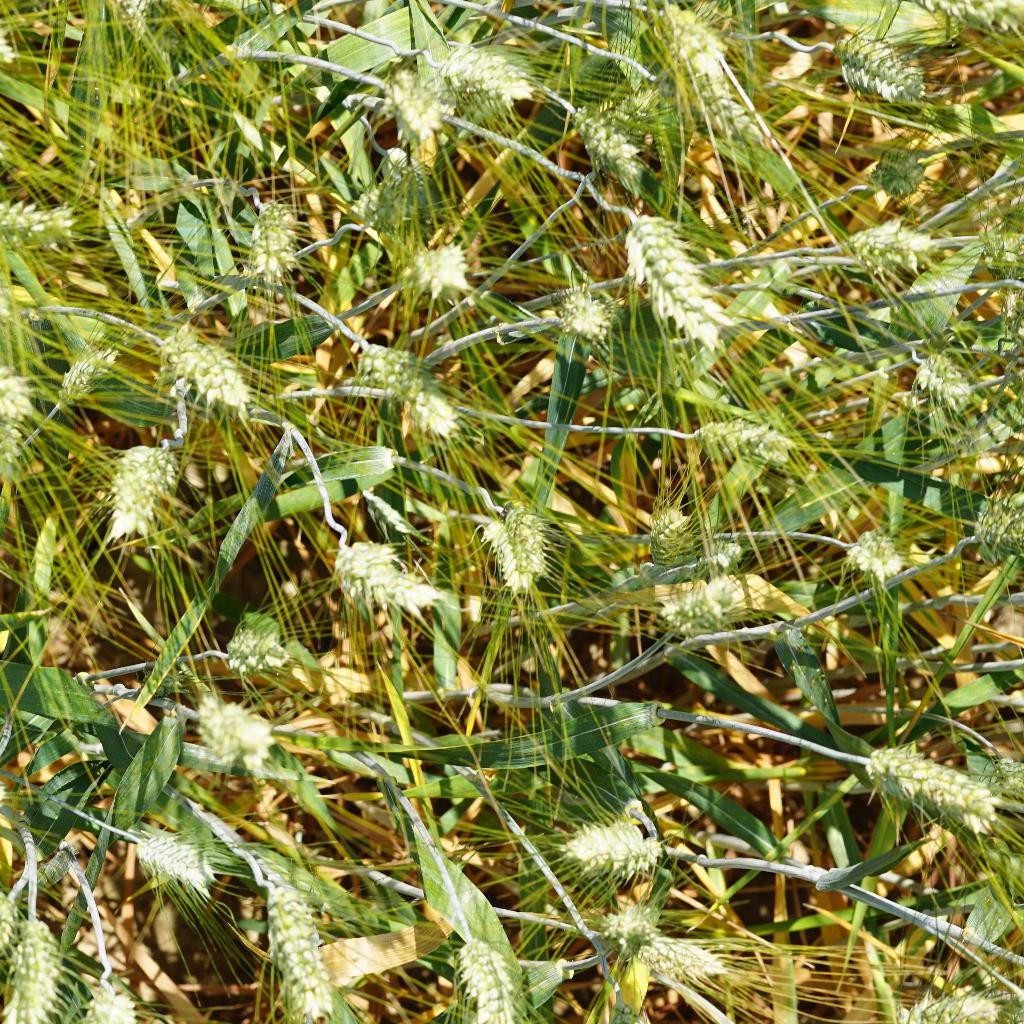
Country: France
Location: Gréoux
Wheat development stage: Filling